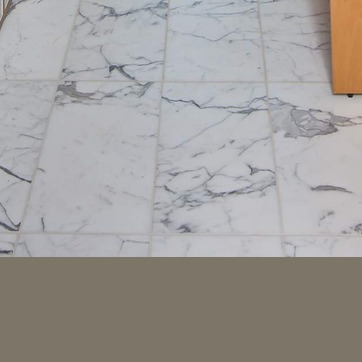
Material: polishedstone